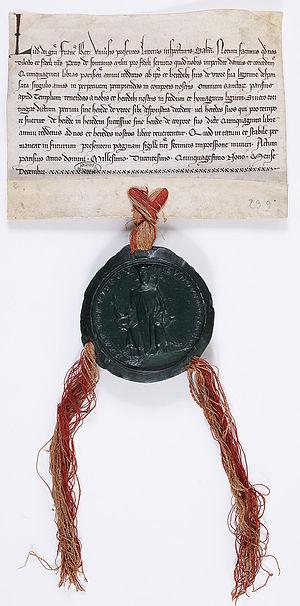
Le roi de France Louis IX octroie une rente de 50 livres parisis à son jurisconsulte Pierre de Fontaines. Paris, décembre 1259
Pierre de Fontaines est un magistrat et jurisconsulte français du XIIIᵉ siècle, auteur du plus ancien traité juridique en langue française conservé, écrit vers 1253, intitulé le Conseil que Pierre de Fontaines donna à son ami.